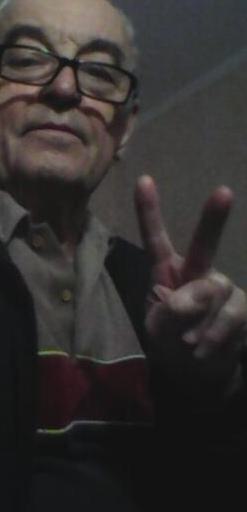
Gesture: peace